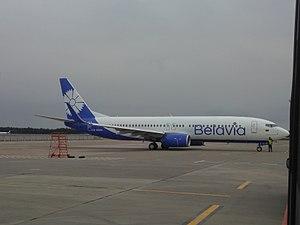
Belavia est une compagnie aérienne de la Biélorussie. Belavia est la compagnie nationale biélorusse. Elle propose des vols vers la plupart des capitales européennes. Elle est basée à Minsk.